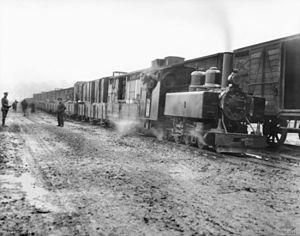
Front ouest en Belgique, dans la zone d'Ypres à Poperinghe. Des soldats supervisent un transfert de munitions d'une voie large (à droite) au sur une voie légère (locomotive australienne